Serbia men's national basketball team

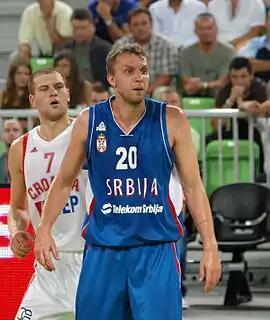
Duško Savanović in 2011

Under Ivković's coaching, a new generation of players led by Nenad Krstić and Miloš Teodosić returned some of the old glory by taking the silver medal at Eurobasket 2009. At the 2010 FIBA World Cup, after narrowly defeating Croatia in the Round of 16, Miloš Teodosić hit a deep three-point shot to upset the favourites of the tournament Spain in the quarter-finals. Entering the semis, Serbia would come up short, after a controversial referee's error to the tournament's host Turkey 83–82. With the youngest team in the competition, Serbia eventually finished in fourth place after losing to Lithuania 99–88 in the bronze-medal game.